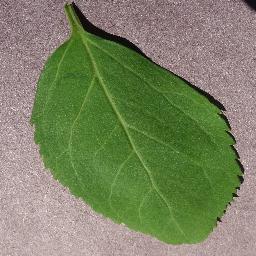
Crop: cherry
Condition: (including_sour)_healthy